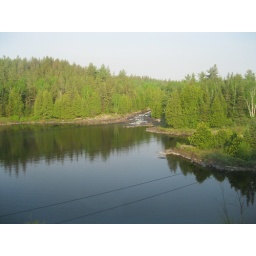
lots of water and trees - ignore the wires, lucky to not get the pole in the photo